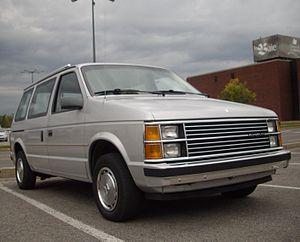
Un monospace, aussi appelé mini-fourgonnette, minivan ou encore MPV, était, au départ, une automobile ne comportant généralement qu'un seul volume, destiné avant tout à un usage familial mais bénéficiant d'une carrosserie plus volumineuse, généralement plus haute, que celle d'un break.